Beppe Starbrink

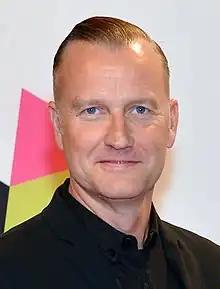
Beppe Starbrink (2013)

Beppe Bengt Erik Starbrink, (born 3 April 1966) is a Swedish journalist and television presenter, mainly working for Sveriges Television, currently presenting "Go'kväll".